Rachel Ruysch

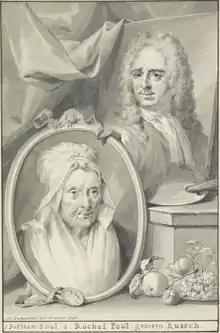
The captions translate as "Juriaan Pool and Rachel Pool, born Ruisch" with "aged 84" inscribed above Ruysch's portrait. (Pool was already deceased at the time this picture was made.)

Rachel Ruysch was born on 3 June 1664 in The Hague to the scientist Frederik Ruysch and Maria Post, the daughter of the architect Pieter Post. Her father was also a professor of anatomy and botany and an amateur painter. He had a vast collection of animal skeletons, and mineral and botany samples which Rachel used to practice her drawing skills. At a young age she began to paint the flowers and insects of her father's collection in the popular manner of Otto Marseus van Schrieck. Working from these samples Rachel matched her father's ability to depict nature with great accuracy. Later, as Rachel became more accomplished, she taught her father (and also her sister, Anna Ruysch) how to paint.